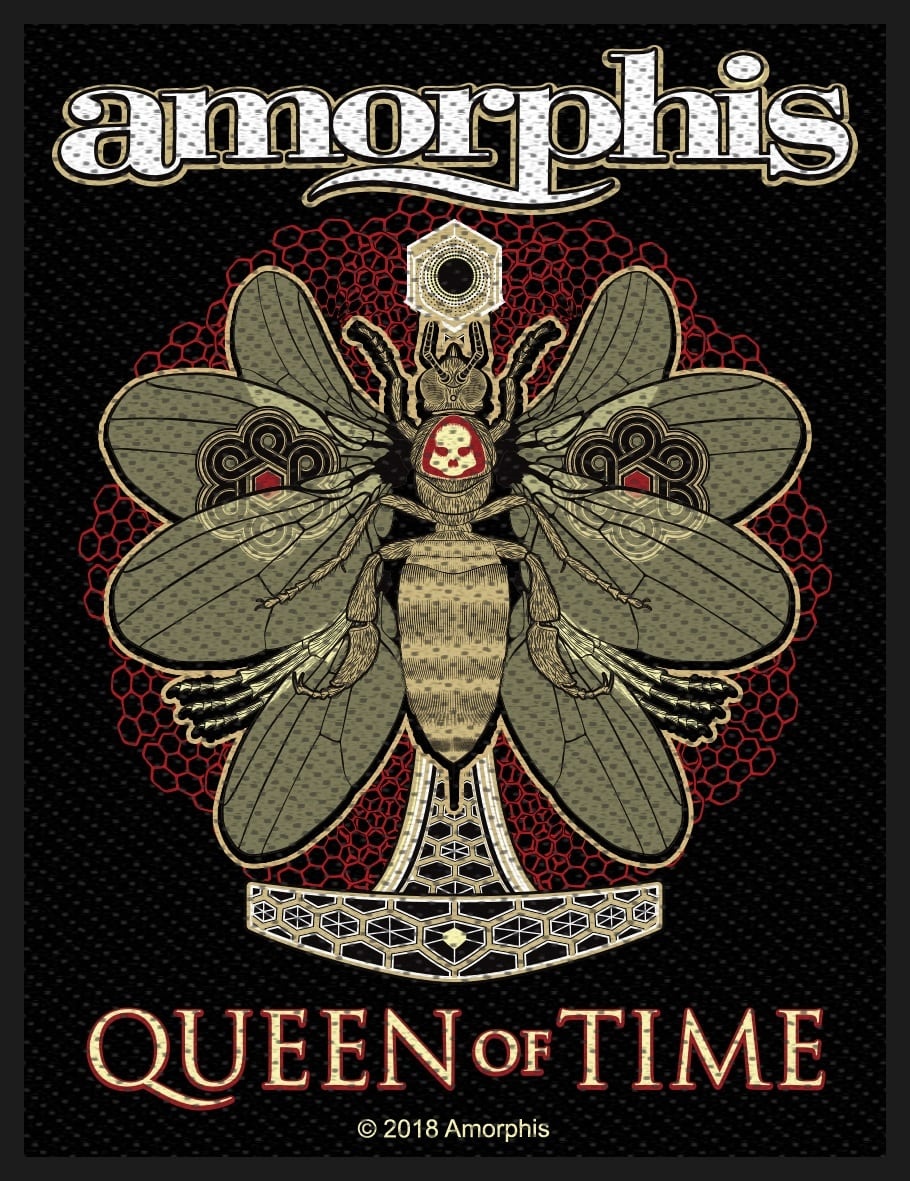
Amorphis - Queen of Time Patch
Measurements : 7.5 cm x 10 cm
Brand: Razamataz
Category: Arts & Entertainment > Hobbies & Creative Arts > Arts & Crafts > Art & Crafting Materials > Embellishments & Trims > Appliques & Patches > Motif Patches